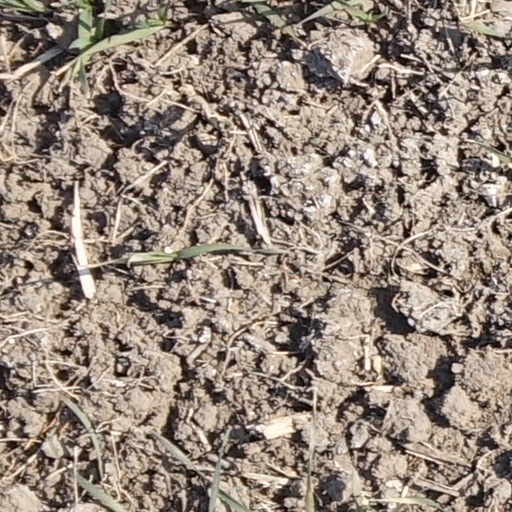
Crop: wheat